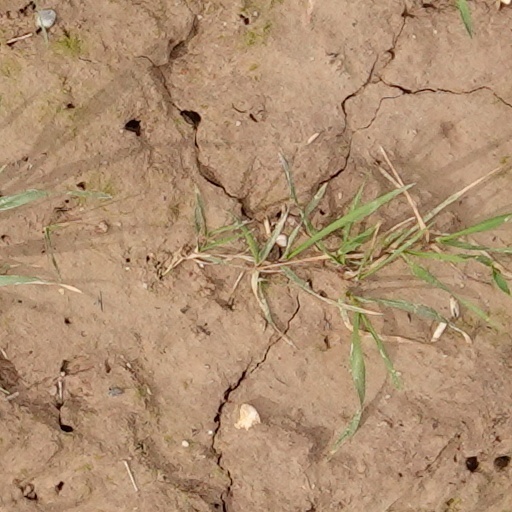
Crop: wheat